List of birds of Wales

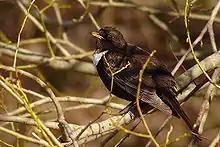
Ring ouzel, a scarce breeder in rocky upland areas

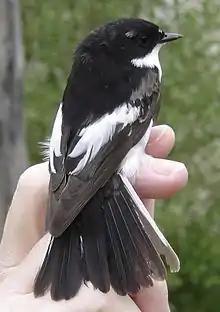
Pied flycatcher, a characteristic bird of sessile oak woods

The thrushes and chats are plump, soft-plumaged, small to medium-sized insectivores or sometimes omnivores, often feeding on the ground. Many have attractive songs.